Flamin' Hot

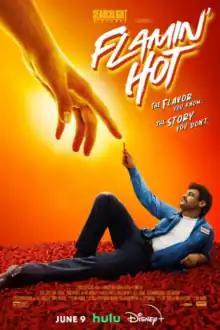
Promotional release poster

Flamin' Hot is a 2023 American biographical comedy-drama film directed by Eva Longoria in her feature-length directorial debut. Written by Linda Yvette Chávez and Lewis Colick, it is based on the memoir "A Boy, a Burrito and a Cookie: From Janitor to Executive" by Richard Montañez, who claims to have invented Flamin' Hot Cheetos. The film stars Jesse Garcia, Annie Gonzalez, Dennis Haysbert, and Tony Shalhoub.